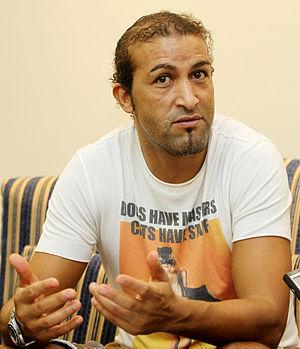
Mustapha Hadji, né le 16 novembre 1971 à Ifrane Atlas Saghir, province de Guelmim, Maroc, est un footballeur marocain, il occupe actuellement les fonctions de conseiller à l'équipe nationale du Maroc.
L'équipe du Maroc de football, surnommée « les Lions de l'Atlas » en référence aux lions qui vivent dans l'Atlas et également au Maroc est l'équipe nationale qui représente le Maroc dans les compétitions internationales masculines de football.